Genesys (video game)

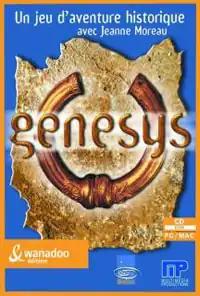

Genesys is an educational video game, released in 2000 for Windows-based PCs and Apple Macintoshes. It was developed by Cybele Productions and Wanadoo Edition.